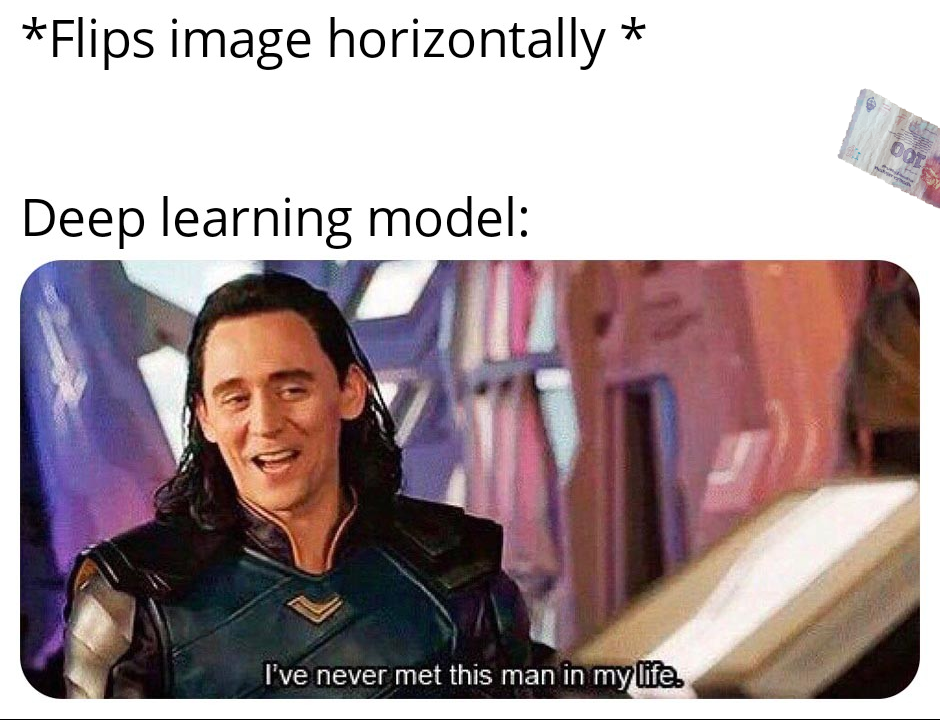
Denominación: 100